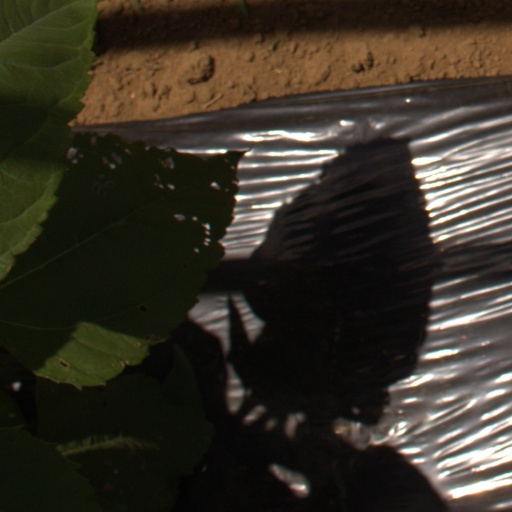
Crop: Jerusalem artichoke